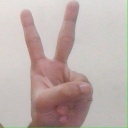
अक्षर: क